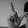
ASL letter: L